Eastern and Southern African Management Institute

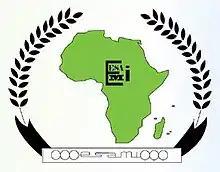
The ESAMI logo

Eastern and Southern African Management Institute, or ESAMI is a diplomatic regional management development institute owned by various governments in the Sub-Saharan Africa region. Established in 1980, the Institute has its headquarters in Arusha, Tanzania.